Sakurajima

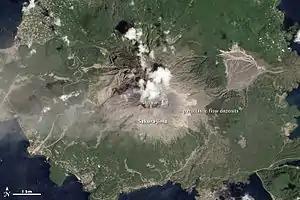
Sakura-jima eruption as seen on August 18, 2013

The 1914 eruption began on January 11 and was the most powerful in twentieth-century Japan. The volcano had been dormant for over a century until 1914.